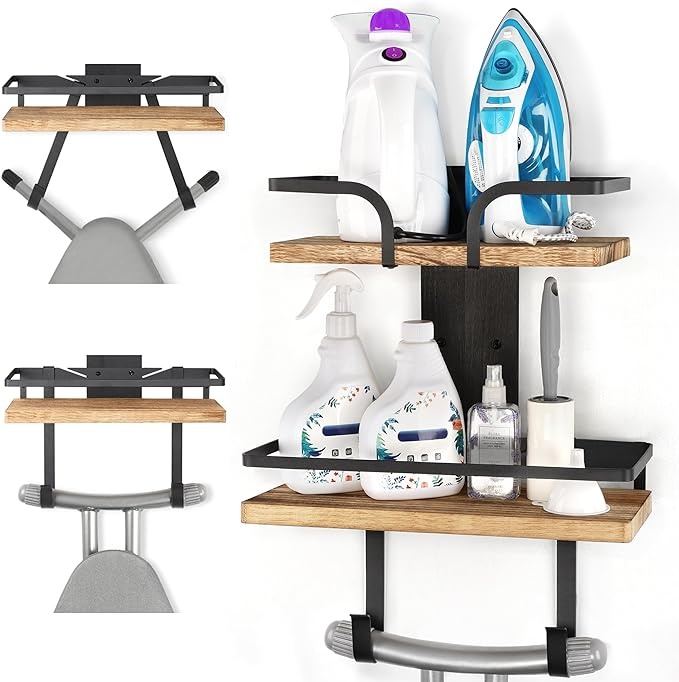
VINAEMO Ironing Board Hanger Wall Mount, 2-Layer Iron and Ironing Board Holder, Laundry Room Shelves Solid Wood with Removable Hooks Home Organization and Storage
About This 【2-Layer Larger Storage】Upgraded 2-layer solid wood design, this ironing board hanger for wall offers twice as much storage space as any other products. It is convenient for you to keep your irons, ironing board and ironing accessories in one location. 【Sturdy & Strong Bearing Capacity】Made of solid wood and top-quality metal, this ironing board holder goes perfectly for a long time. This stand can not only bear up to 80 lbs items but also resist heat, moisture, sunrays, corrosion, and rust. 【Laundry Room Must-have】Seamless construction of natural rustic wood and metal is both aesthetically pleasing and durable, serving as a safe haven for your ironing board and irons. There is no more complaint about ironing board spoiling your house’ s decoration. 【Functional & Versatile】 Apart from the ironing board and the iron, you can store various types of items on the shelves. This holder is also suitable for utility room, sewing room, bathroom, kitchen, or bedroom to keep everyday stuff organized and accessible. 【100% Satisfactory After-sales Service】Your satisfaction is our top priority. We are committed to presenting the best quality products and satisfaction services to our customers. If you have any issue with ironing board hanger, feel free to contact us at any time. 【Measure Please Before Purchasing】Hooks have been optimized to be shorter. It's 1.6 ft high from the iron that is put on the 1st shelf to the hooks. Please make sure the height of your ceiling is greater than the length of the shelf and ironing board combined. For example, if your iron board is standard 4.5 ft, please make sure your ceiling is 6.1 ft high. Overview Material : Metal, Wood Brand : VINAEMO Color : Carbonized Black Product Dimensions : 14.2"L x 6.5"W x 21.5"H Pattern : Solid
Brand: VINAEMO
Category: Home & Garden > Household Supplies > Storage & Organization > Storage Hooks & Racks > Ironing Board Hooks & Racks > Ironing Board Racks